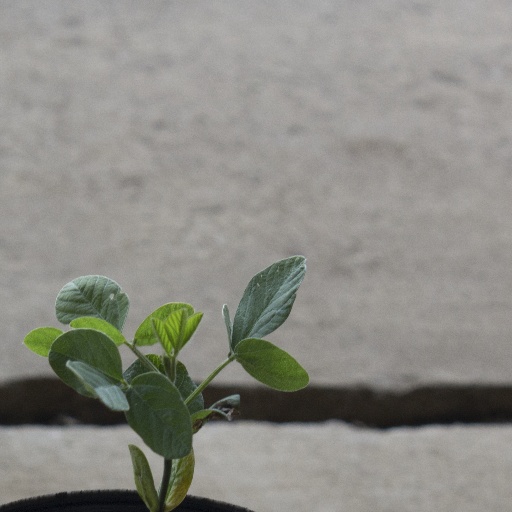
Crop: soybean